Glenn McMillan

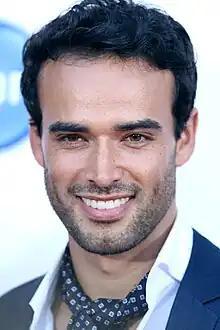
McMillan at the 2014 Aria Music Awards

Glenn Aguiar McMillan (born 5 October 1984) is a Brazilian-Australian actor and lawyer best known internationally as Dustin, the Yellow Wind Ranger, on "Power Rangers Ninja Storm". His father is Irish Australian and his mother is Brazilian.